History of the Huns

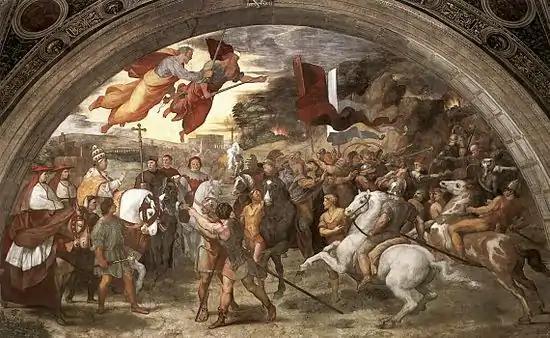
Raphael's "The Meeting between Leo the Great and Attila" depicts Pope Leo I, escorted by Saint Peter and Saint Paul, meeting with the Hun emperor outside Rome

Bleda died some time between 442 and 447, with the most likely years being 444 or 445. He appears to have been murdered by Attila. Following Bleda's death, a tribe known as the Akatziri either rebelled against Attila or had never been under Attila's rule. Kim suggests that they rebelled specifically because of Bleda's death, as they were more likely to have been under Bleda's control than Attila's. The rebellion was actively encouraged by the Romans, who sent gifts to the Akatziri; however, the Romans offended the supreme chief, Buridach, by giving him gifts second rather than first. He subsequently appealed to Attila for help against the other rebellious leaders. Attila's forces then defeated the tribe after several battles: Buridach was allowed to rule his own tribe, but Attila placed his own son Ellac in command of the remaining Akatziri.